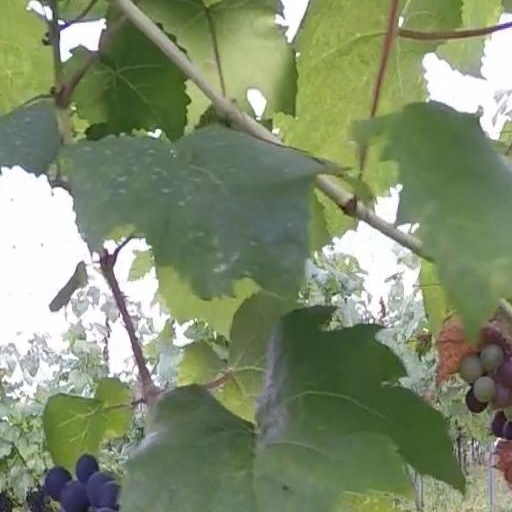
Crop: grape